Electric road

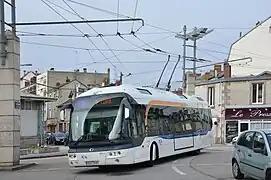
Irisbus Cristalis trolleybus using overhead power lines in Limoges, France, 2015

Overhead power lines have been used for road transport since at least 1882 in Berlin with Werner von Siemens's trolley buses. Over 300 trolley bus systems were in operation in 2018. Power to trolley buses is normally delivered using a pair of trolley poles positioned on top of the vehicle which extends to the overhead power lines. Implementations for highway vehicles have been developed in the late 2000s and 2010s but they are not suitable for non-commercial vehicles such as passenger cars.